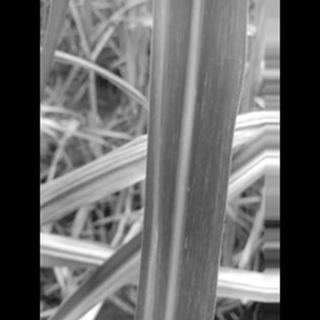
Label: sugarcane_mosaic